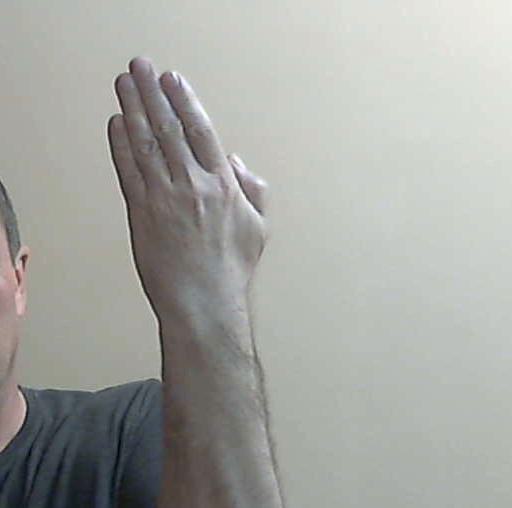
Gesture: stop_inverted